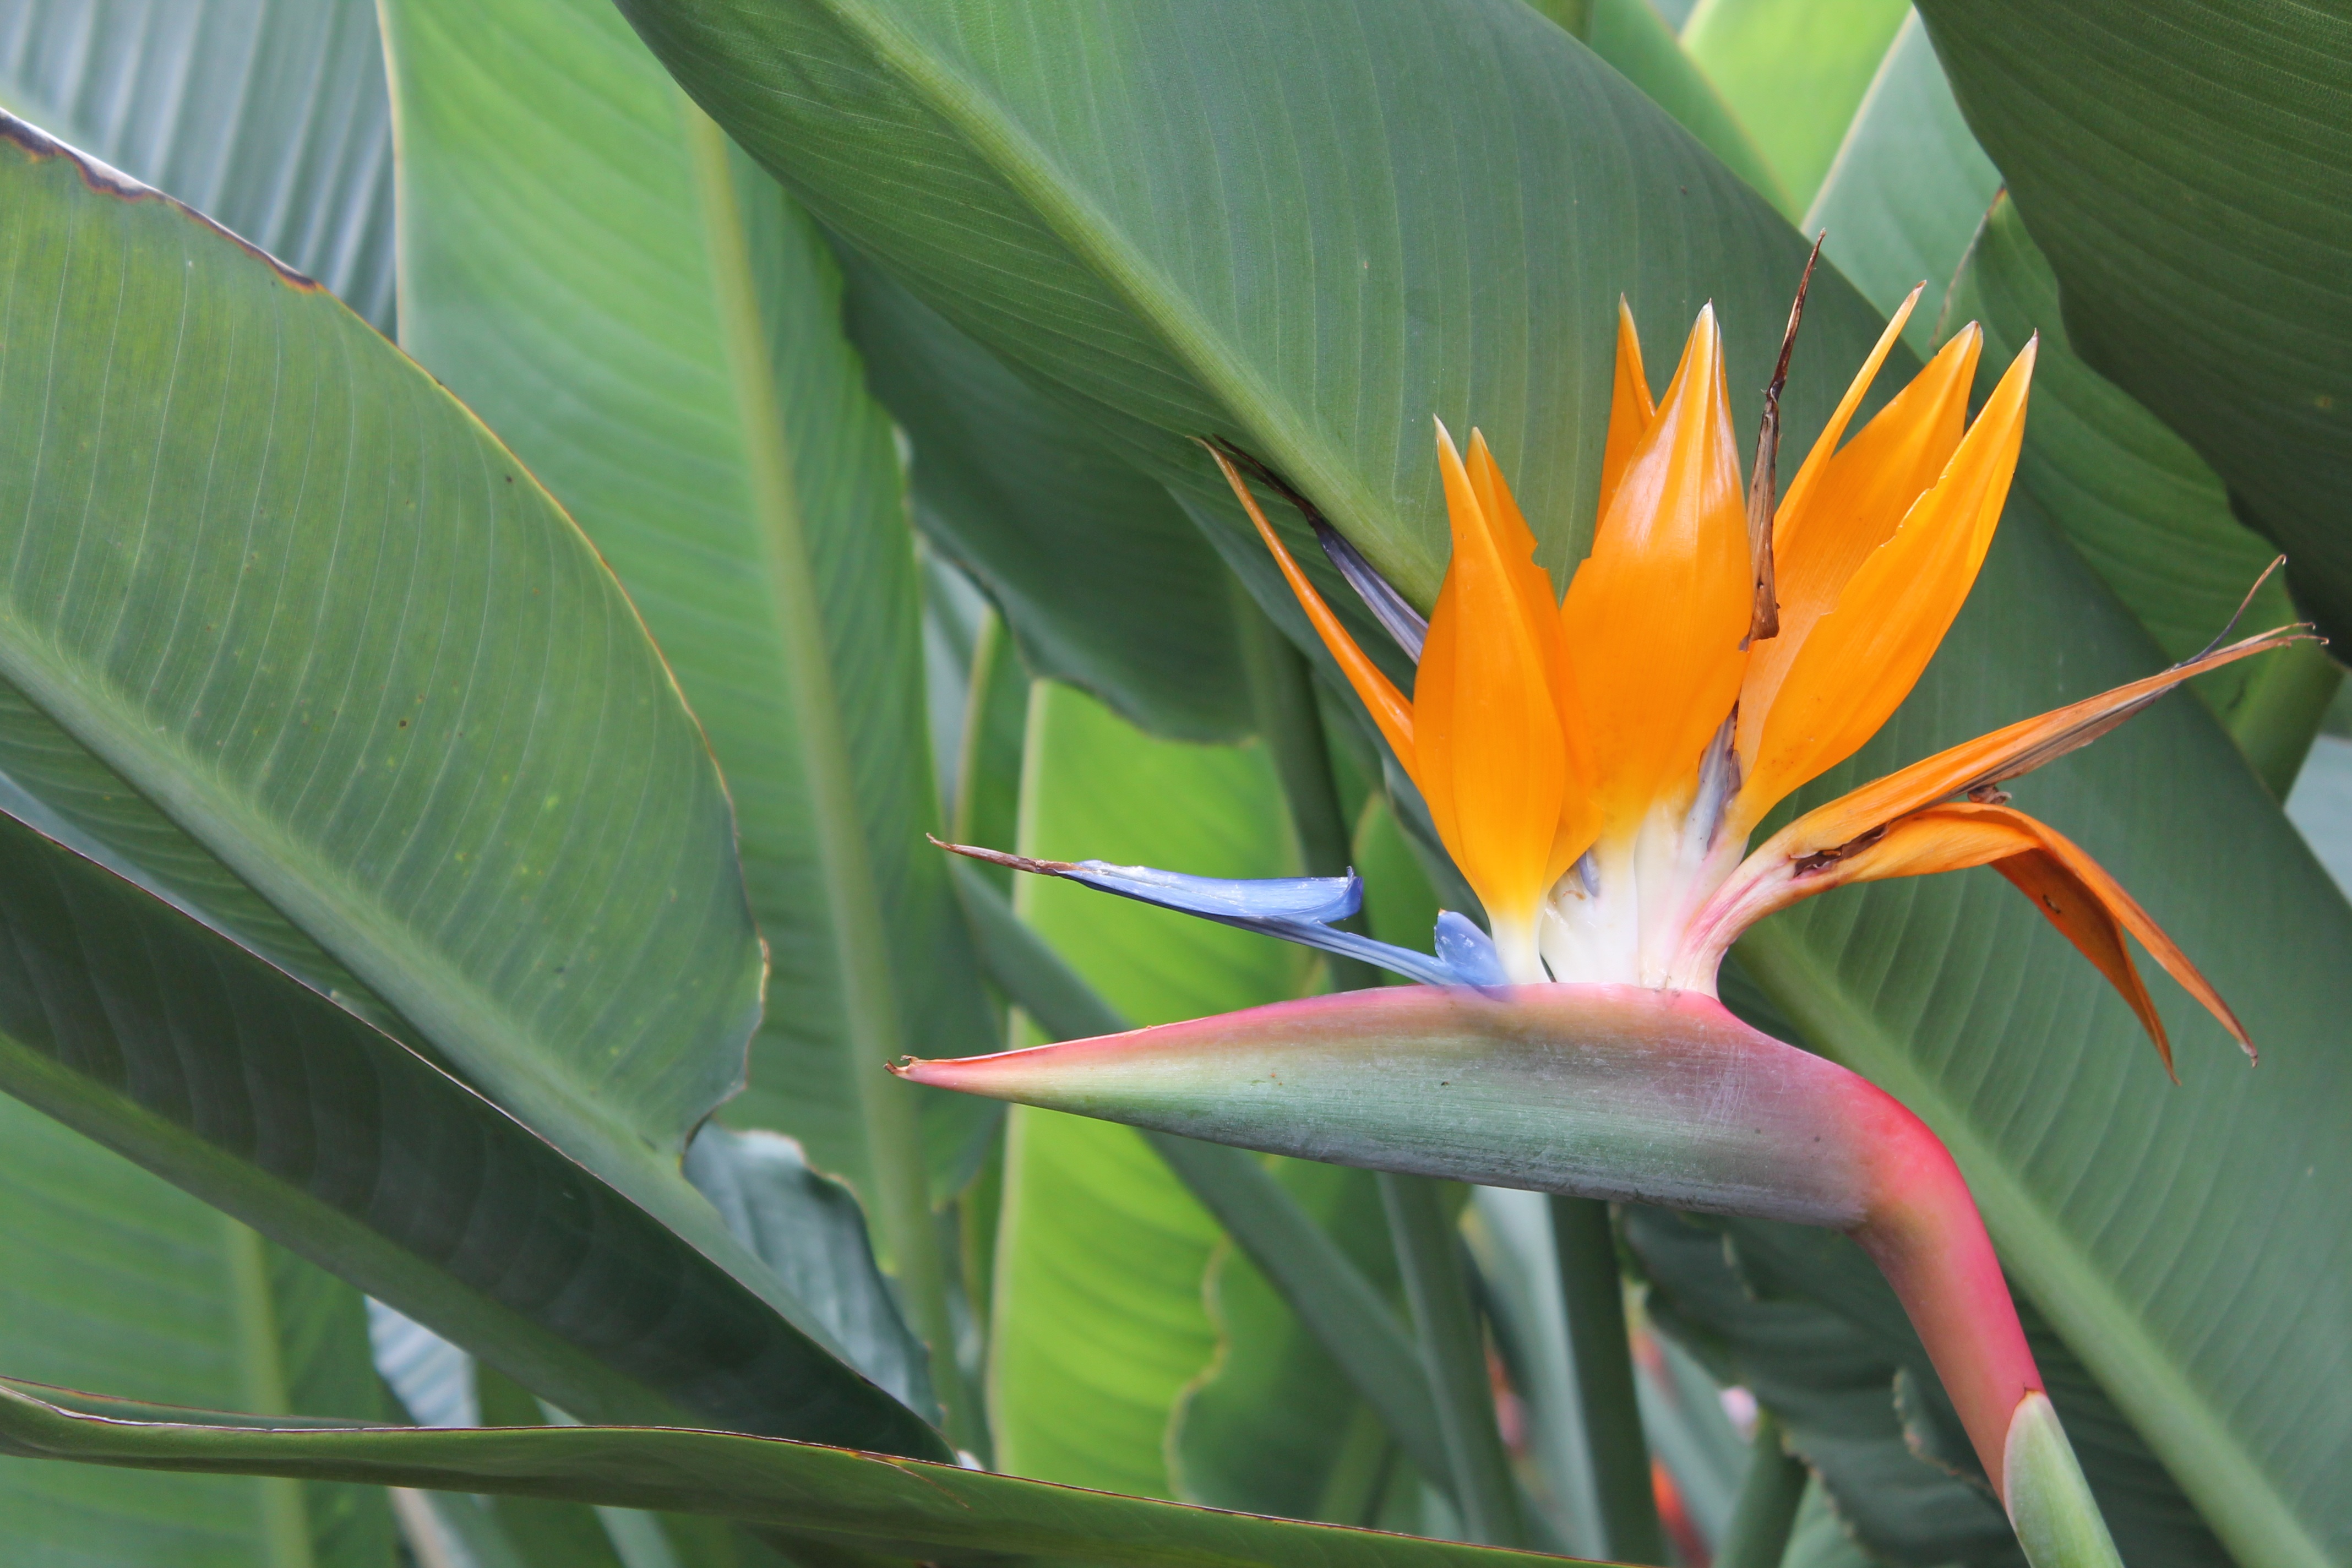
nature, plant, leaf, flower, orange, green, tropical, color, botany, yellow, close, flora, botanical garden, exotic, tropics, exot, heliconia, macro photography, flowering plant, strelicia, strelitziaceae, strelizie, caudata greenhouse, plant stem, land plant, arecales